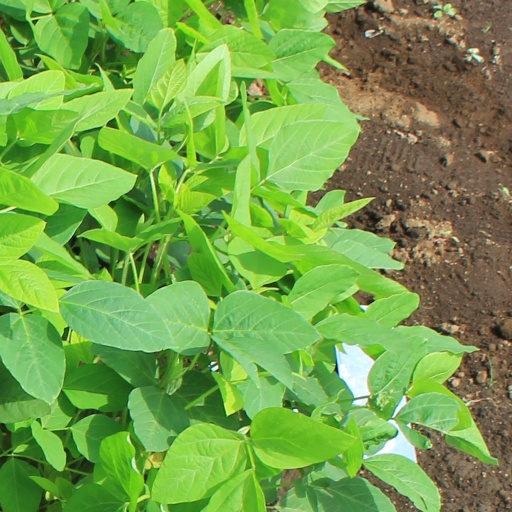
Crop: soybean